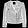
Label: Coat